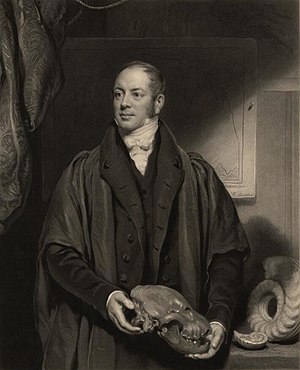
William Buckland
William Buckland var en engelsk geolog, far til Francis Trevelyan Buckland. Autornavnet Buckland kan bruges for William Buckland sammen med et videnskabeligt artsnavn inden for botanikken.